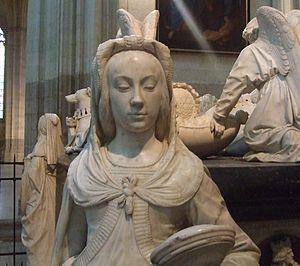
Jean Perréal, est un peintre français né vers 1455 ou 1460 et mort vers 1528. Organisateur d'entrées solennelles, architecte de plusieurs monuments, poète, Jean Perréal est surtout célèbre pour être un peintre officiel des rois Charles VIII, Louis XII et François Iᵉʳ. Son œuvre se situe à la charnière entre la fin du Moyen Âge et l'essor de la Renaissance. Ayant fait un voyage en Italie autour de l'an 1500, il peint des portraits novateurs qui inspirent Corneille de Lyon ou Jean Clouet.
Anne de Bretagne a très tôt fait l'objet de représentations. Les propagandes royales de Charles VIII puis de Louis XII l'ont idéalisé en faisant le symbole de la reine parfaite, de l’Union entre le royaume et le duché, de la paix revenue. L’Autriche de Maximilien évincé du mariage, a porté un autre regard sur ces évènements. Au cours des siècles, les historiens et l’imaginaire populaire ont forgé une Anne de Bretagne fort différente, lui attribuant des caractéristiques physiques ou psychologiques ou des actes qui ne sont pas nécessairement vérifiables par des éléments historiques.
Formant la transition entre l'art gothique et la Première Renaissance, le style Louis XII est le résultat des guerres d'Italie de Charles VIII et de Louis XII mettant alors la France en rapport direct avec la Renaissance artistique italienne. D'une façon générale, la structure reste française, seul le décor change et devient italien.